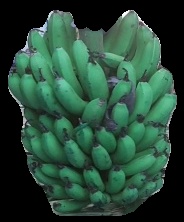
Variety: pachbale
Grade: grade2